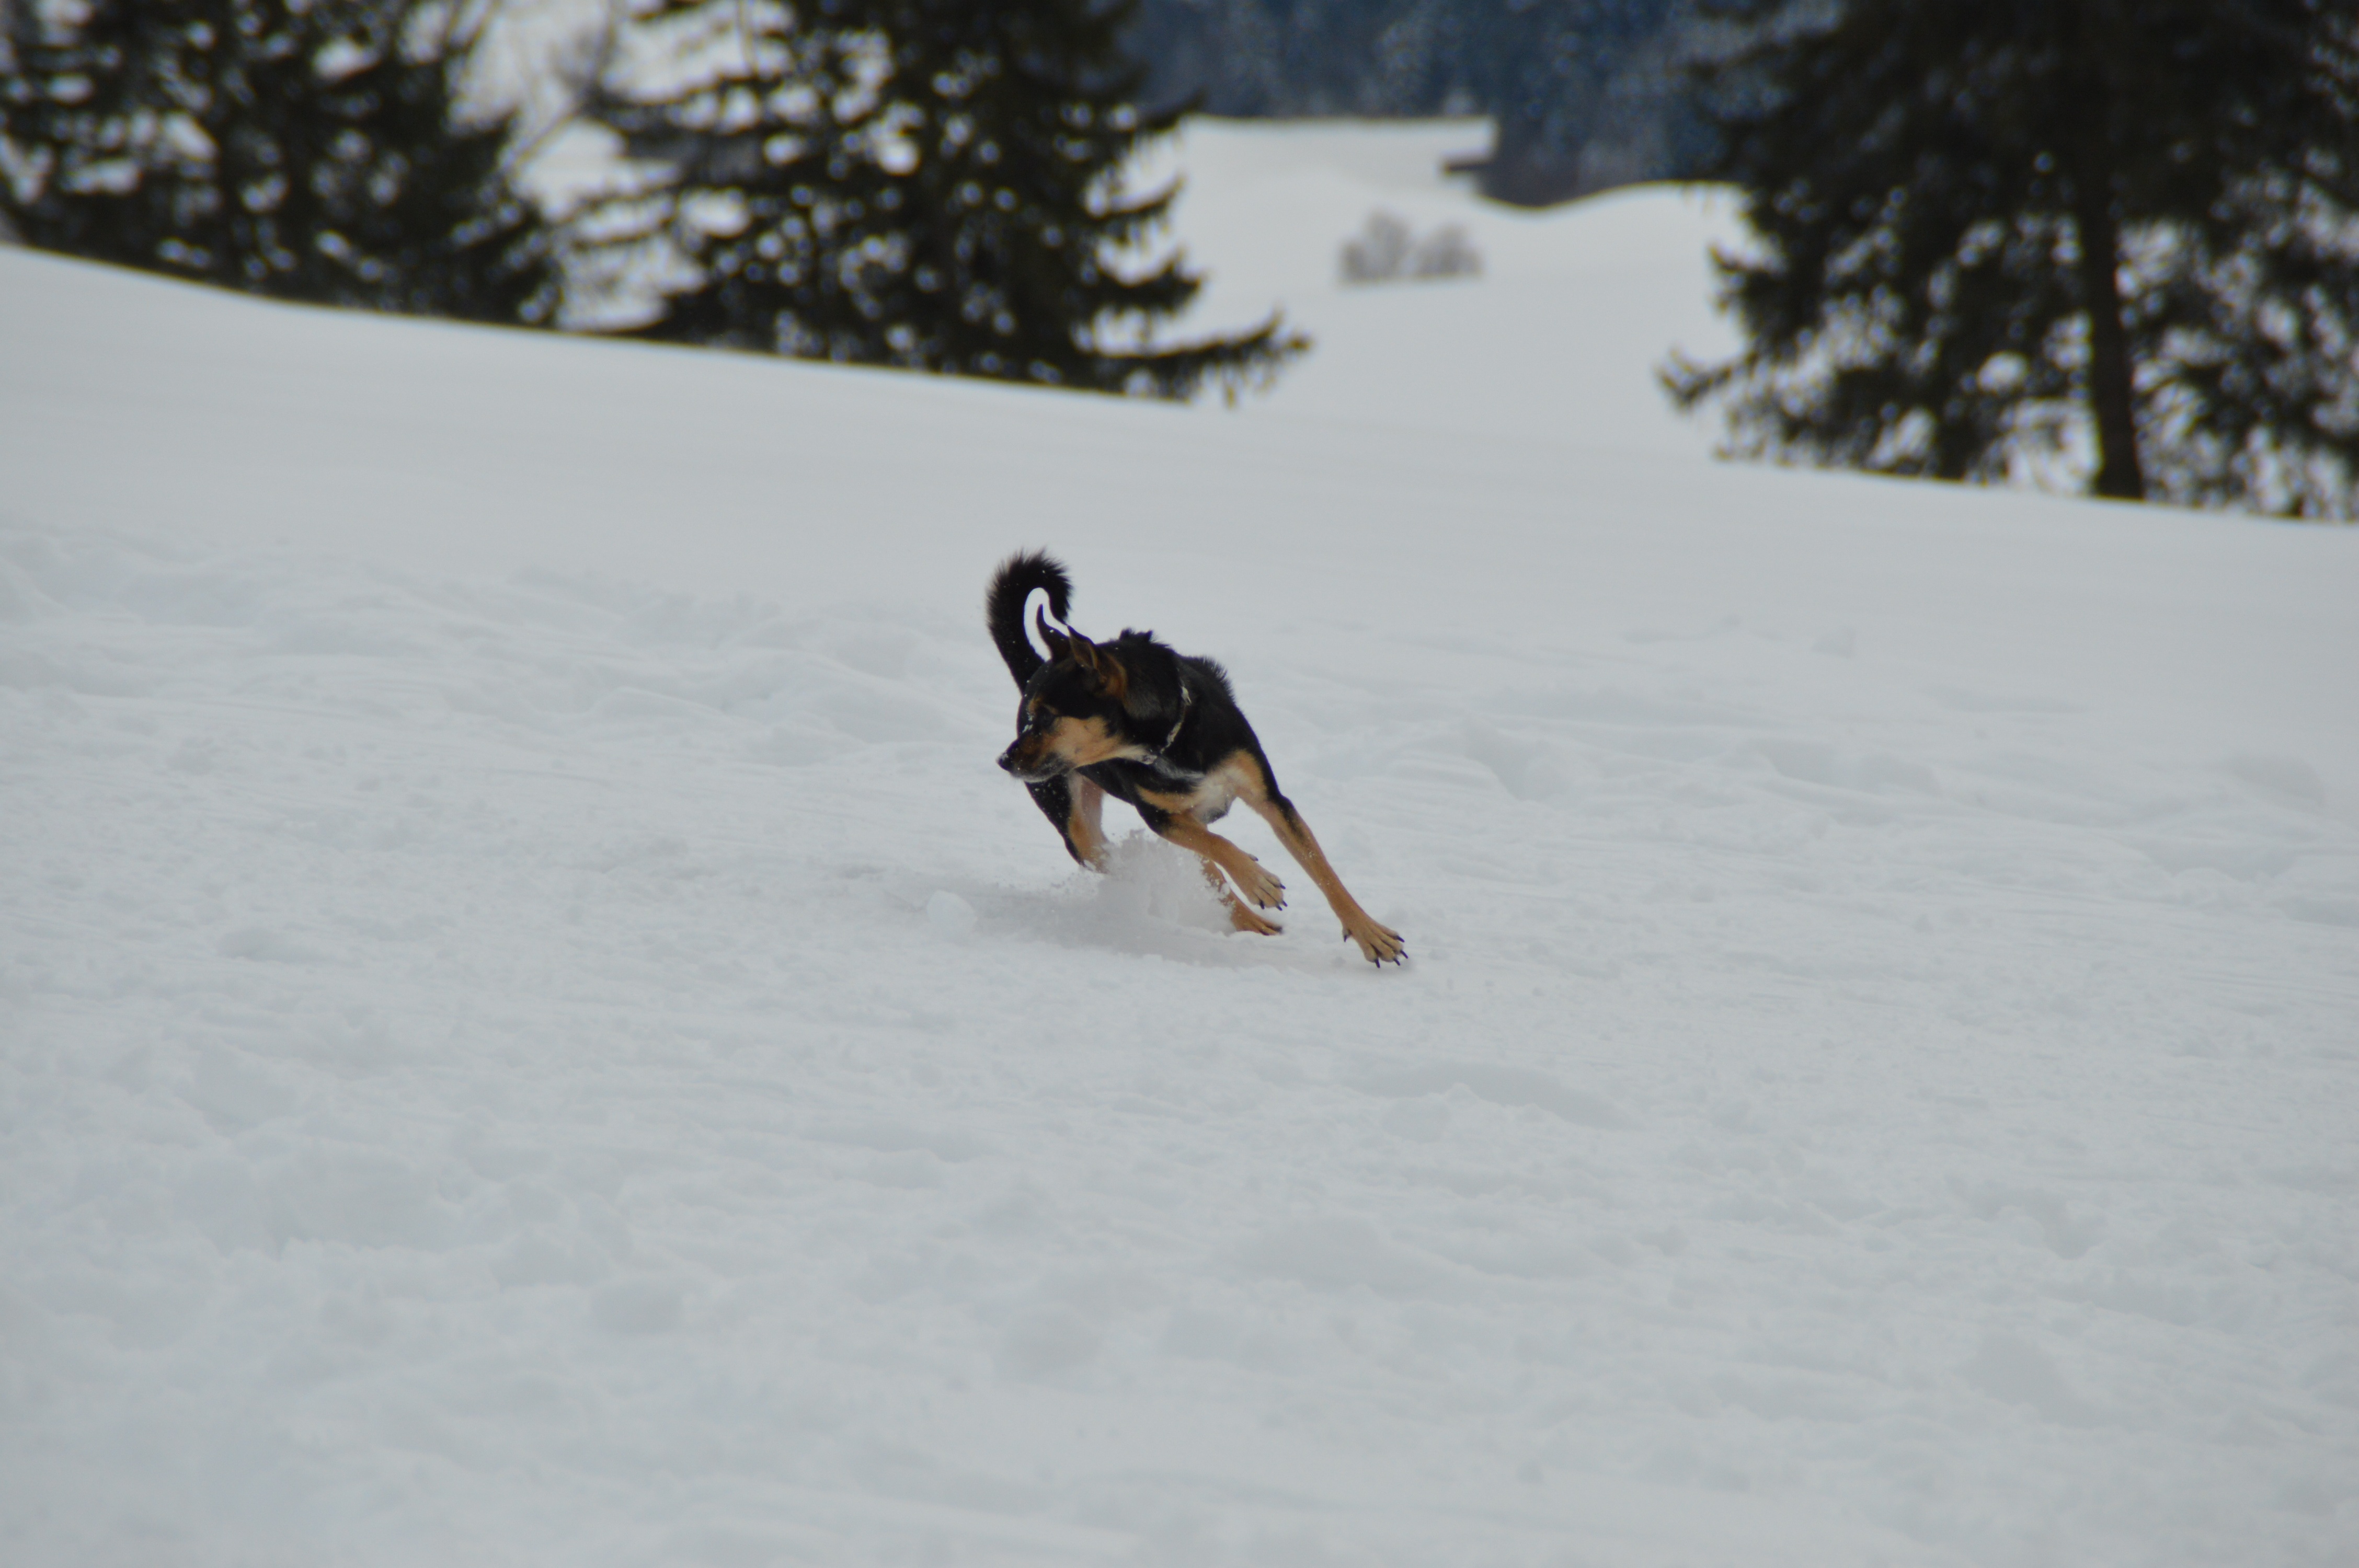
snow, winter, dog, vehicle, weather, race, terrier, dog like mammal